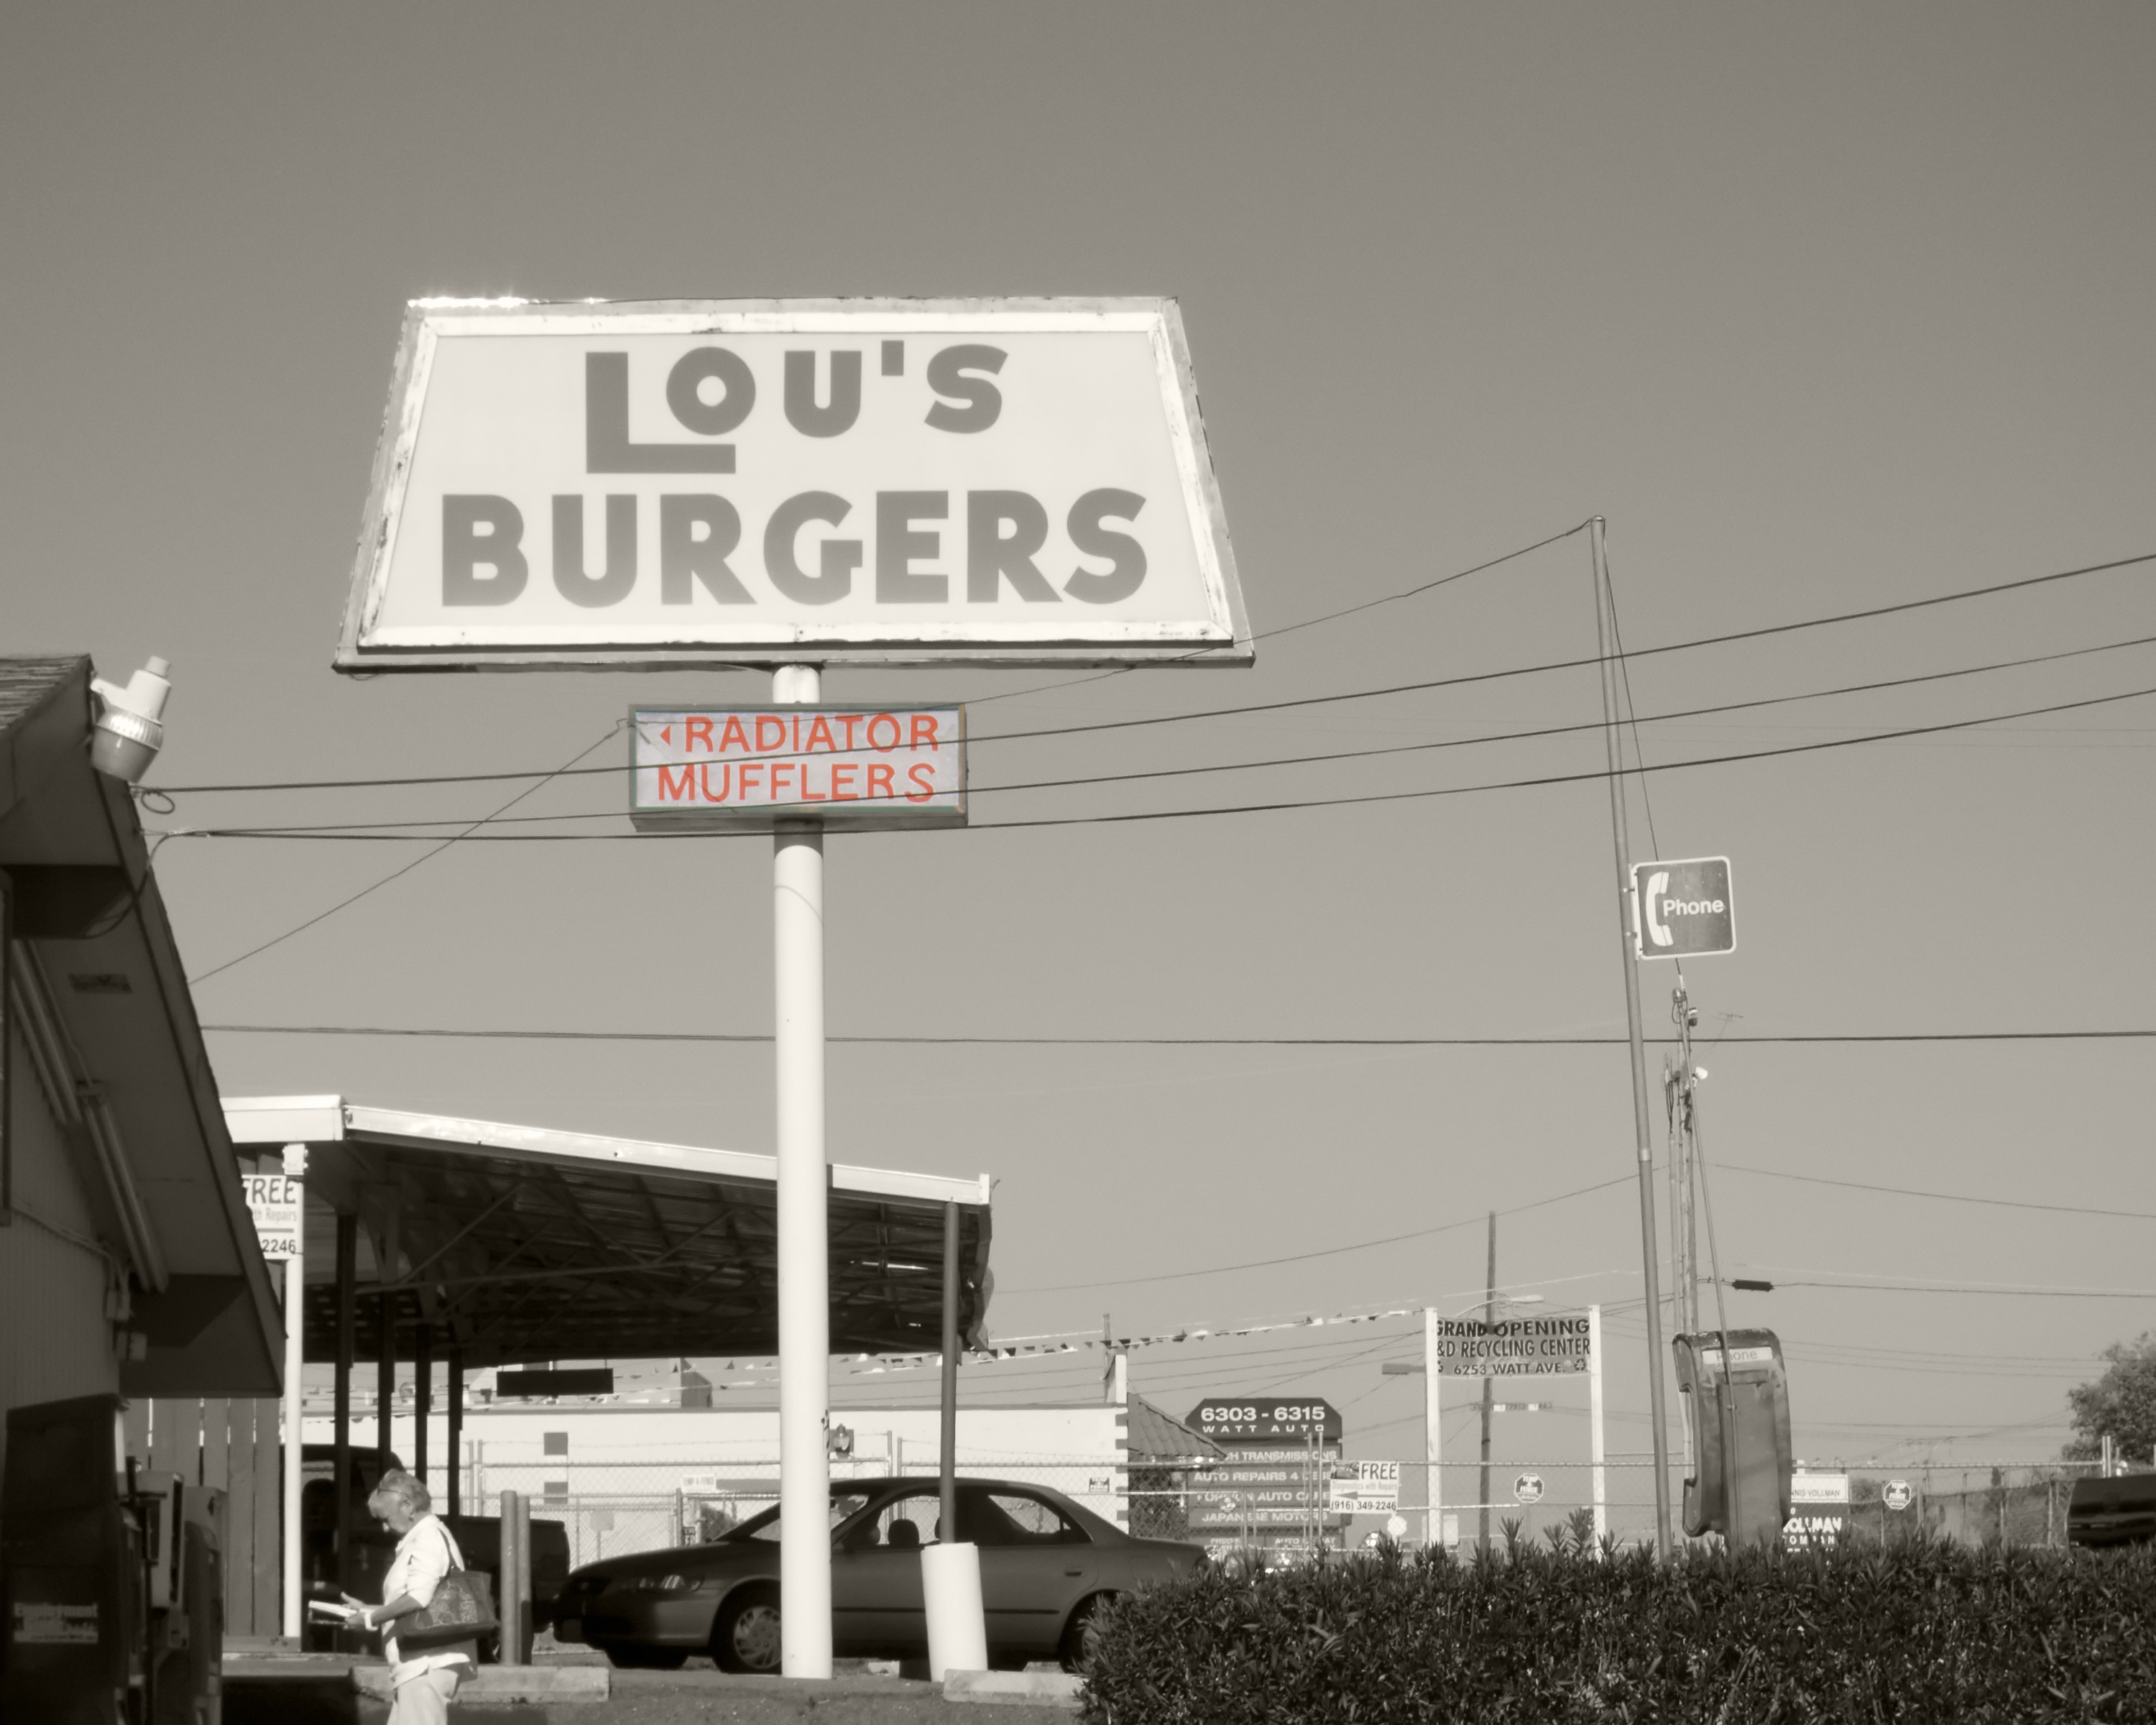
advertising, sign, monochrome, lighting, shape, sacramento, wattavenue